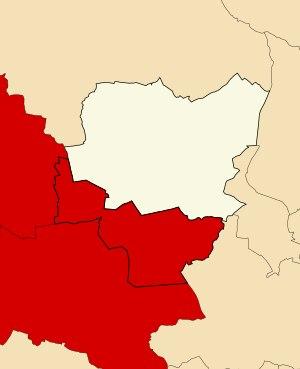
Le canton de Bourg-en-Bresse-2 est une division administrative française du département de l'Ain créée par le décret du 13 février 2014 et entrant en vigueur lors des élections départementales de 2015.